Jack Faulkner

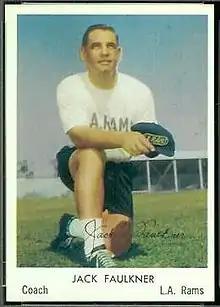
Faulker with the Rams in 1959

Jack Faulkner (April 4, 1926 – September 28, 2008) was an American football coach and administrator who most prominently served as head coach of the American Football League (AFL)'s Denver Broncos from 1962 to 1964. He also has been an integral part of the Los Angeles Rams organization, dating back to the team's first tenure in LA